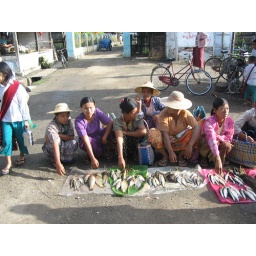
fish sellers in a market near nle lake